John Mott-Smith

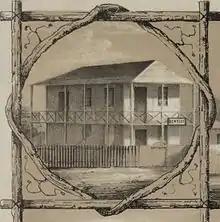
His dentist office in 1853

In 1866 Mott-Smith gave up his dental practice to John Morgan Whitney, the first in Hawaii to actually graduate from a dental school.